Kétpó

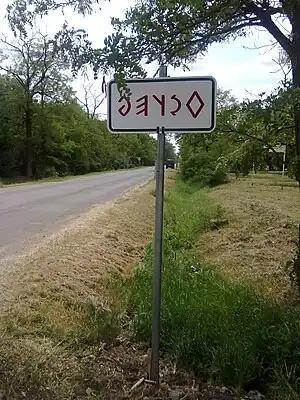
Kétpó town limit sign in Rovas script.

Kétpó covers an area of and has a population of 554 people (2022).